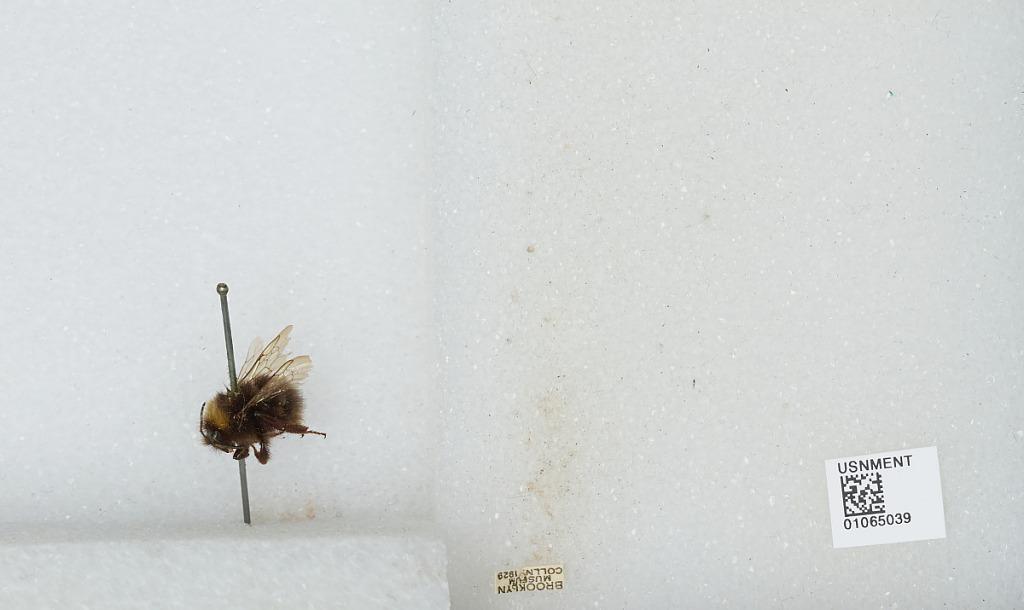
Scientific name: Bombus sp.